Black Prince's chevauchée of 1355

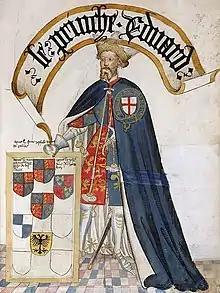

In their 1345 and 1346 Gascon campaigns, the English had pushed the main front back well beyond the borders of Gascony to the north and west, among other things guaranteeing its food supplies and putting the Gascon territory beyond reach of French advances from those directions. Numerous French-held castles and small towns remained within what was nominally English territory, just as the English had outposts deep within French territory. To the immediate south lay the County of Armagnac, largely untouched by the war. It was the heartland of John, Count of Armagnac, the French King's personal representative in the south west and the most powerful French noble in the region. John had long been a proponent of pressing the war against Gascony. He had ignored his orders to keep the truce in 1354, raiding repeatedly into Agenais and besieging several important towns, albeit unsuccessfully. In spring 1355 he again made unsuccessful attempts to capture English-held towns. Frustrated, and with the peace talks having failed, he launched repeated raids deep into Gascony throughout the summer, to great effect. He devastated agricultural areas and burnt down the suburbs of several Gascon towns.